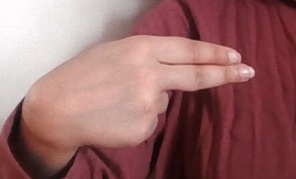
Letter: ain